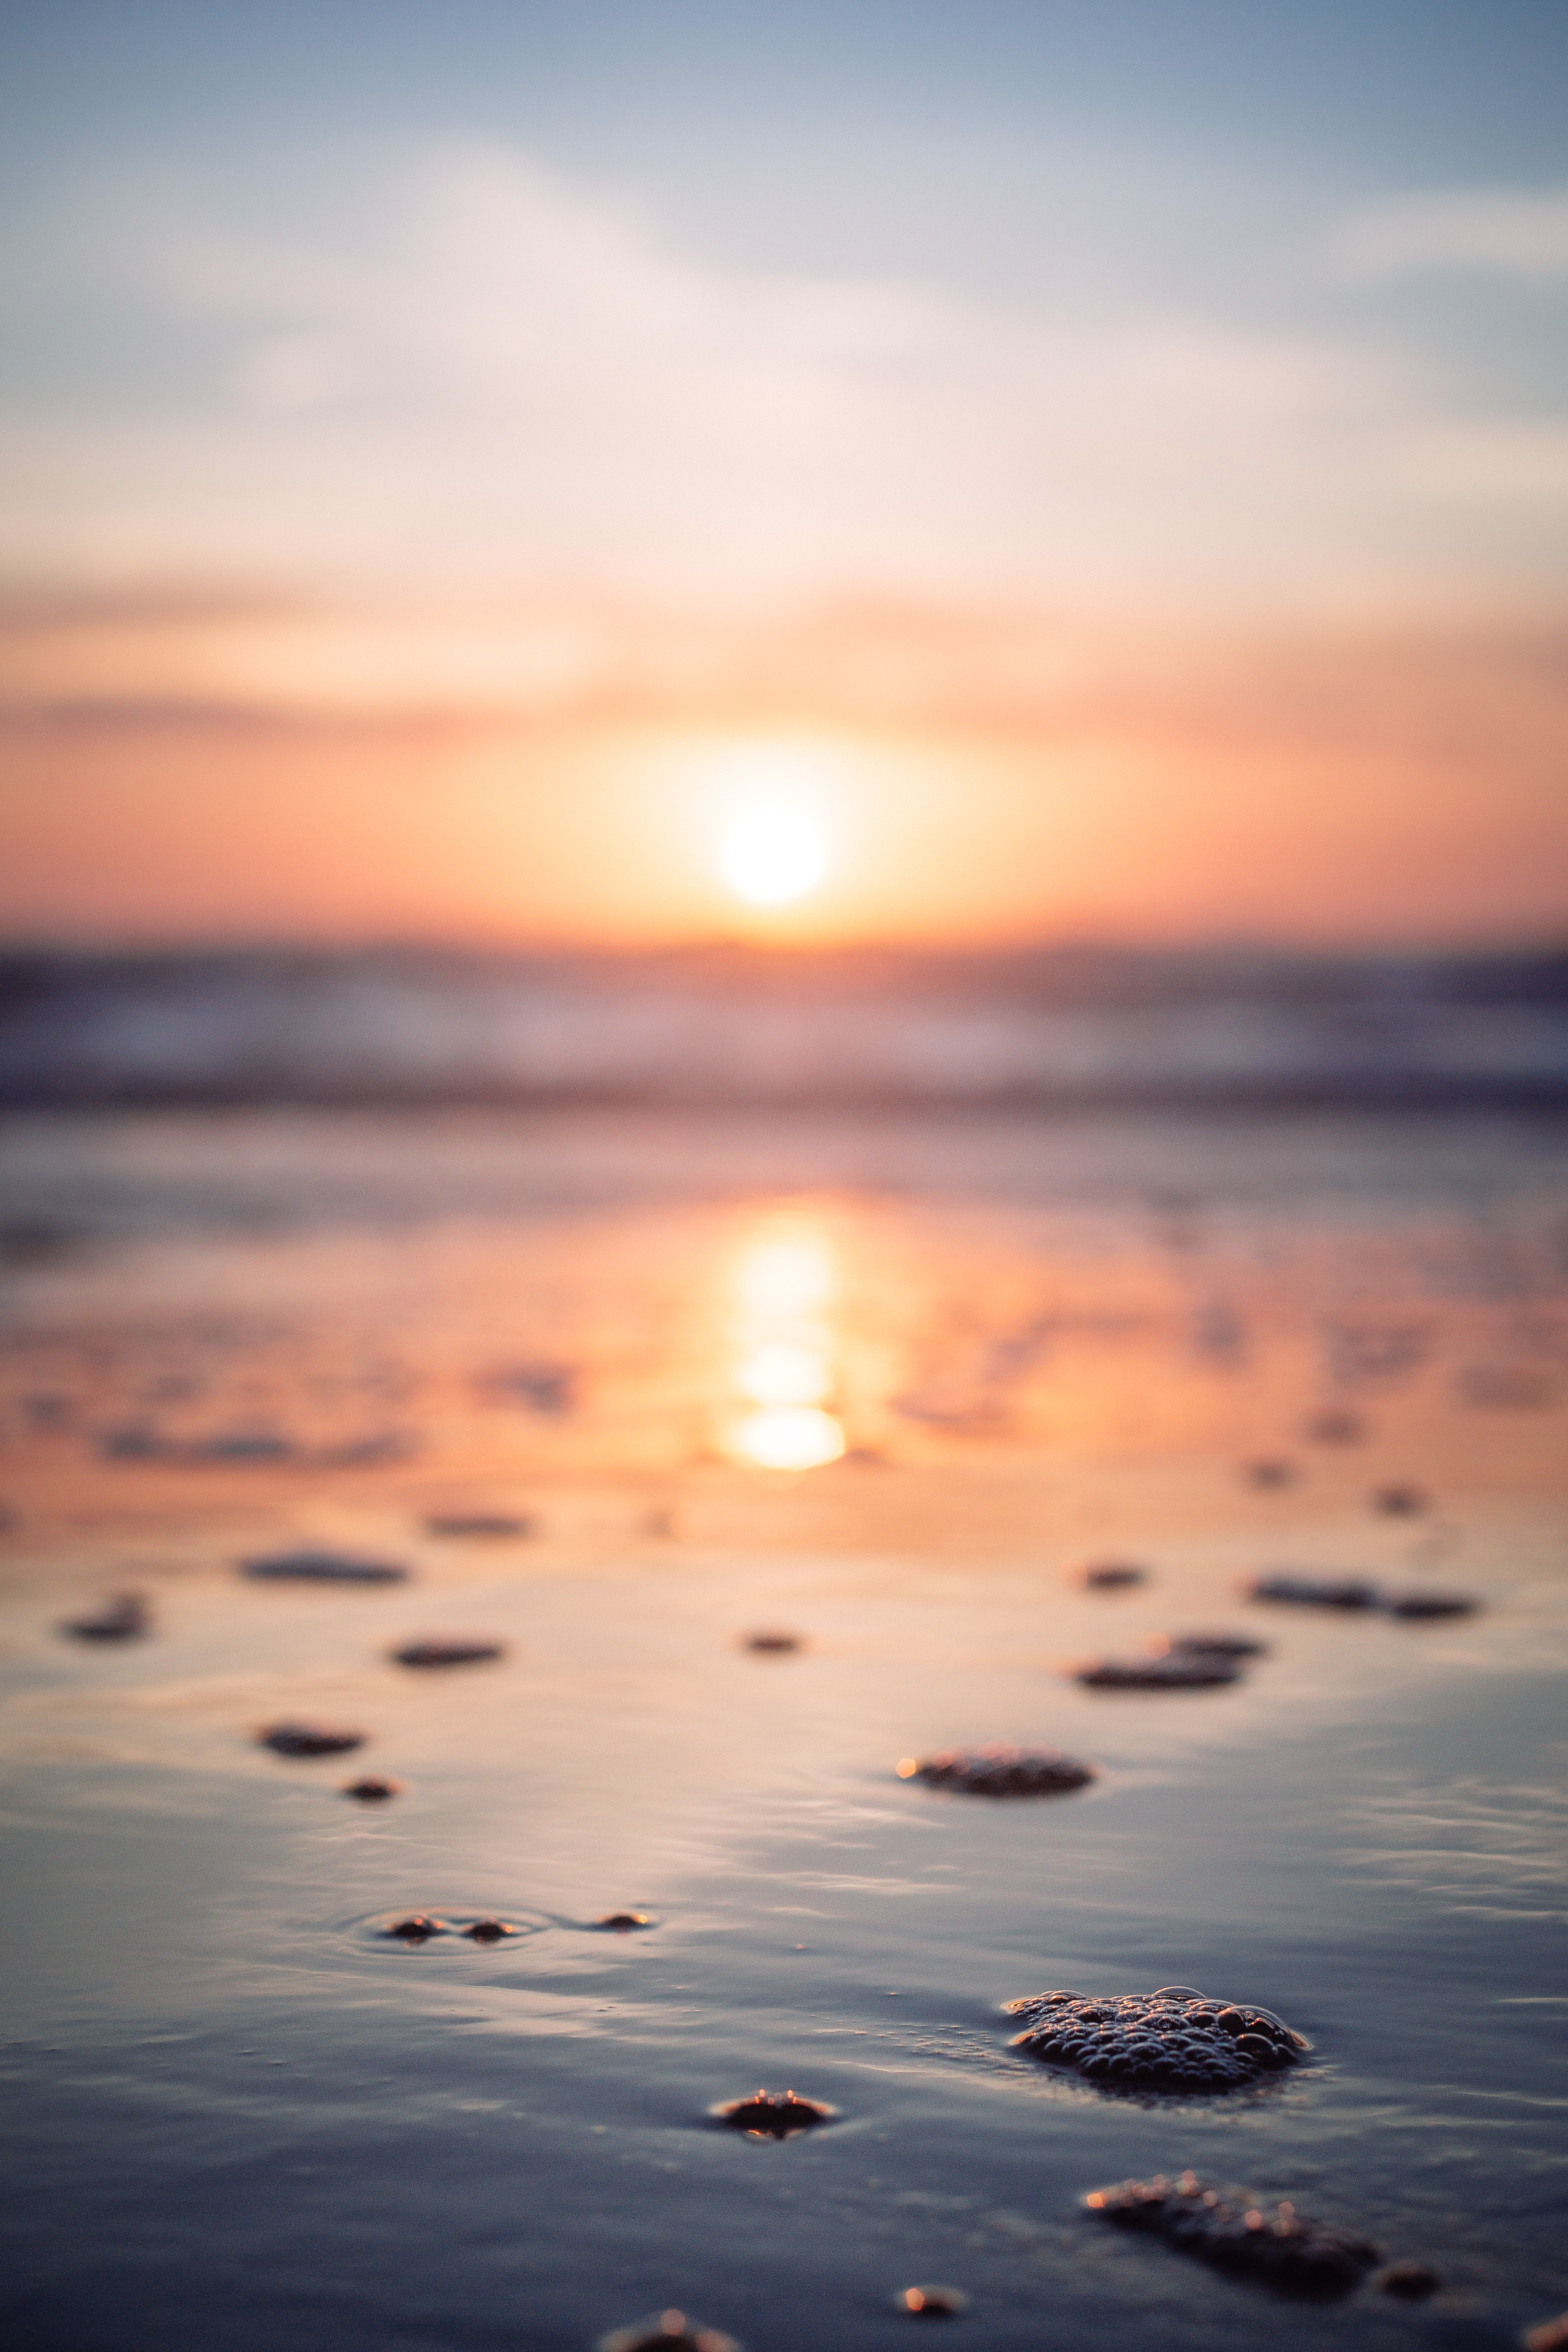
beach, sea, coast, sand, ocean, horizon, cloud, sky, sun, sunrise, sunset, sunlight, morning, shore, wave, dawn, dusk, evening, reflection, body of water, afterglow, wind wave